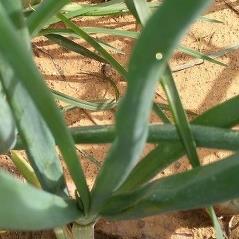
Crop: Onion
Condition: healthy-leaf